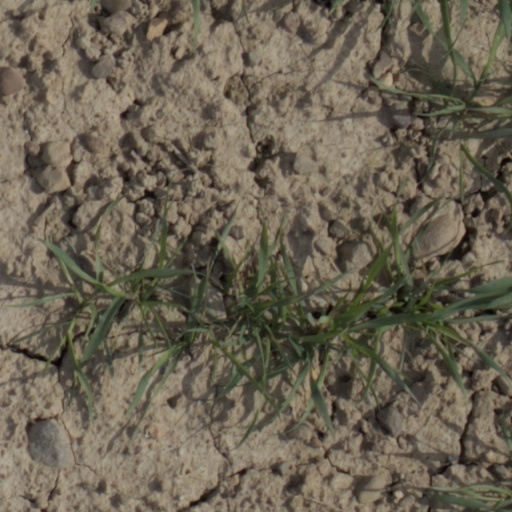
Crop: wheat